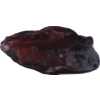
Label: carambola